Yosemite West, California

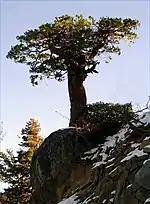
Weathered incense cedar tree at the entrance to Yosemite West

As early as 1912 the cutting of timber in the Chinquapin area was started and logs were hauled to Merced Falls. The Yosemite Valley Railroad was built to carry out the lumber harvested from the vast supply of sugar pines found along the Merced River canyon. The Yosemite Lumber Company logged in this area. The incline rose to a height of above the Merced River. The Camp One incline was used to lower logs to the Merced River at El Portal from the logging area. One of the stops on the Yosemite Valley Railroad line was the lumber mill built by the Yosemite Lumber Company where the wood was planed, finished, dried and stored. The lumber company is gone now and trees have fully returned with most on the hill growing to more than . The old Shay logging train grades have been replaced with paved roads.